Predrag Samardžiski

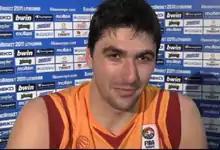
in 2011

Predrag Samardžiski (born April 11, 1986) is a former Macedonian professional basketball player.